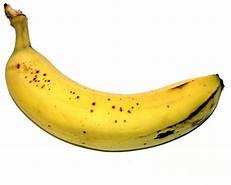
Label: banana